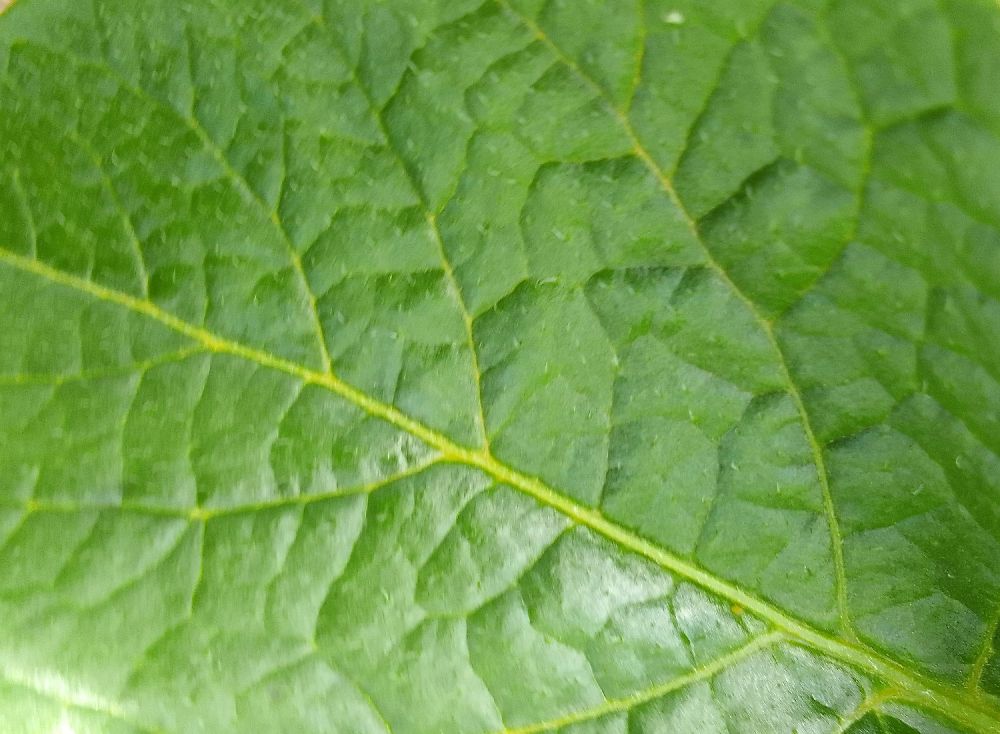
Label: Healthy